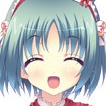
Portrait style: Anime Portrait